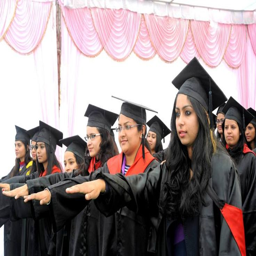
students taking an oath before the commencement of the ceremony !